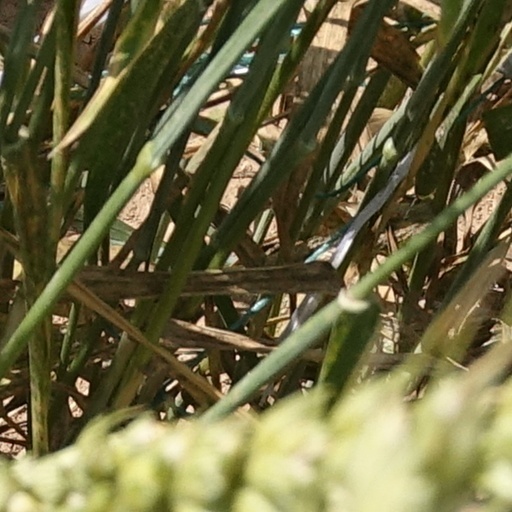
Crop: wheat